List of United States Navy aircraft squadrons

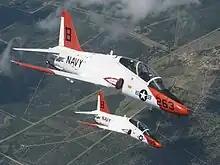
T-45 Goshawk

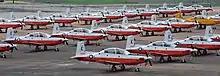
T-6B Texan II

The VP designation is one of the oldest in the U. S. Navy and is the oldest designation currently in use. It first appeared in 1922 to designate "Seaplane Patrol Squadron" and from 1924 it has designated "Patrol Squadron". In 1982 the VPU special projects patrol squadron designation was created.